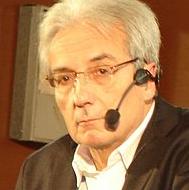
Age: 70